Spacecraft design

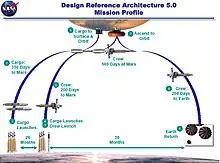
An example architecture from the mid-2010s of a human spaceflight mission to Mars, as envisioned by the United States space agency, NASA.

Spacecraft design is always informed by the particular mission architecture of the spaceflight under consideration. Typically, a variety of mission architectures can be envisioned that would achieve the overall objective of the flight, whether those objectives be to gather scientific data or merely transport cargo across the space environment to serve any variety of purposes, governmental or economic.